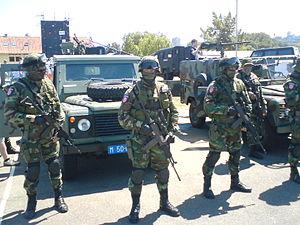
Le Zastava M21 est un fusil d'assaut moderne développé et fabriqué par la compagnie serbe Zatasva arms. Le M21 est conçu sur la base du AK-74M et du Galil.
La Gendarmerie est l'équivalent en Serbie de la gendarmerie. Créée au XIXᵉ siècle, elle fut dissoute à la fin de la Seconde Guerre mondiale, la majorité de ses membres ayant collaboré avec le régime nazi. Elle fut réhabilitée en 2001. La Žandarmerija comprend actuellement le JSO du serbe : Јединица за Cпецијалне Oперације ou Jedinica za Specijalne Operacije et le PJP deux unités d'élites comparables au SAJ ou au PTJ